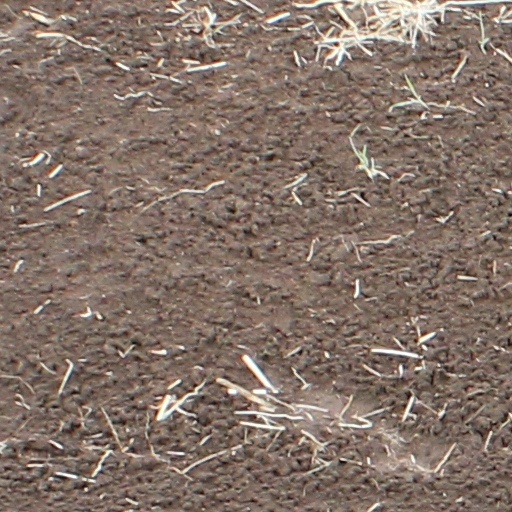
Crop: wheat